Summer Games (video game)

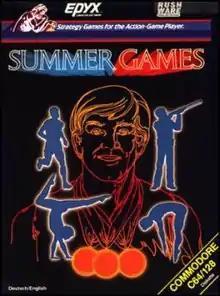
Commodore 64 cover art

Summer Games is a 1984 sports video game developed and published by Epyx. Based on sports from the Summer Olympic Games, the game was released in 1984 for the Commodore 64, and was later ported to the Apple II, Atari 2600, Atari 7800, Atari 8-bit computers, and Master System.